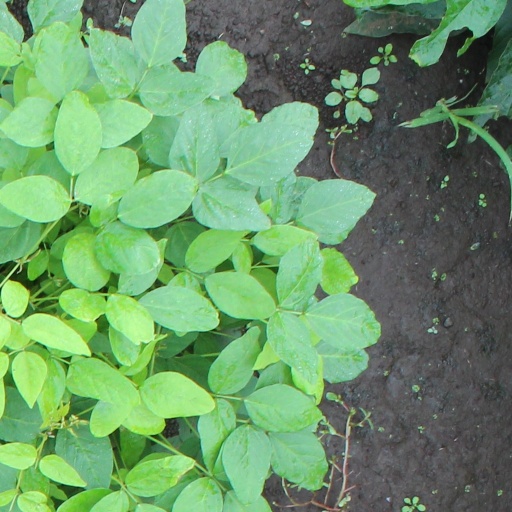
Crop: soybean